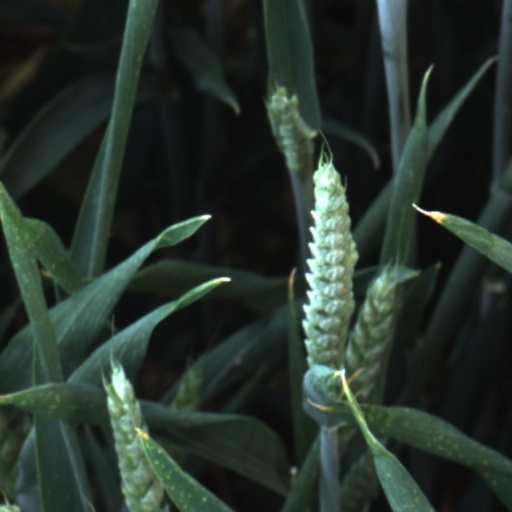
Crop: wheat